Franz Xaver Richter

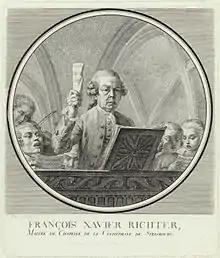
Engraving of Richter by Christophe Guérin, 1785

Franz (Czech: František) Xaver Richter, known as "François Xavier Richter" in France (December 1, 1709 – September 12, 1789) was an Austro-Moravian singer, violinist, composer, conductor and music theoretician who spent most of his life first in Austria and later in Mannheim and in Strasbourg, where he was music director of the cathedral. From 1783 on, Haydn's favourite pupil, Ignaz Pleyel, was his deputy director.